Gordion

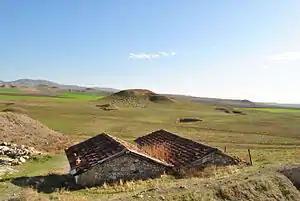
The fort at Küçük Höyük, destroyed in the Persian attack of 546 BCE

Following the campaigns of Cyrus the Great in Anatolia in the 540s BCE, Gordion became part of the Achaemenid Persian Empire. There is extensive evidence for the Persian siege of 546 BCE at Gordion, mainly associated with the fort at Küçük Höyük. The Persian attackers built a large siege ramp to assault the fortress, still visible today. After its conquest, Gordion became part of the satrapy of Hellespontine Phrygia, which had Daskyleion on the Sea of Marmara, not Gordion, as its capital. Despite its relegation in status, Gordion initially continued to prosper under the Achaemenids, with tumulus burials and monumental buildings maintained through the 6th century. Around 500 BCE, a semi-subterranean structure, the Painted House, was added to the east side of the Citadel Mound. It featured a program of wall frescoes showing the procession of women. It is perhaps associated with cultic activity, although the nature of this is uncertain.